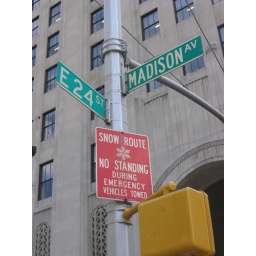
The intersection of East 24th Street and Madison Ave. That's my office building in the background.